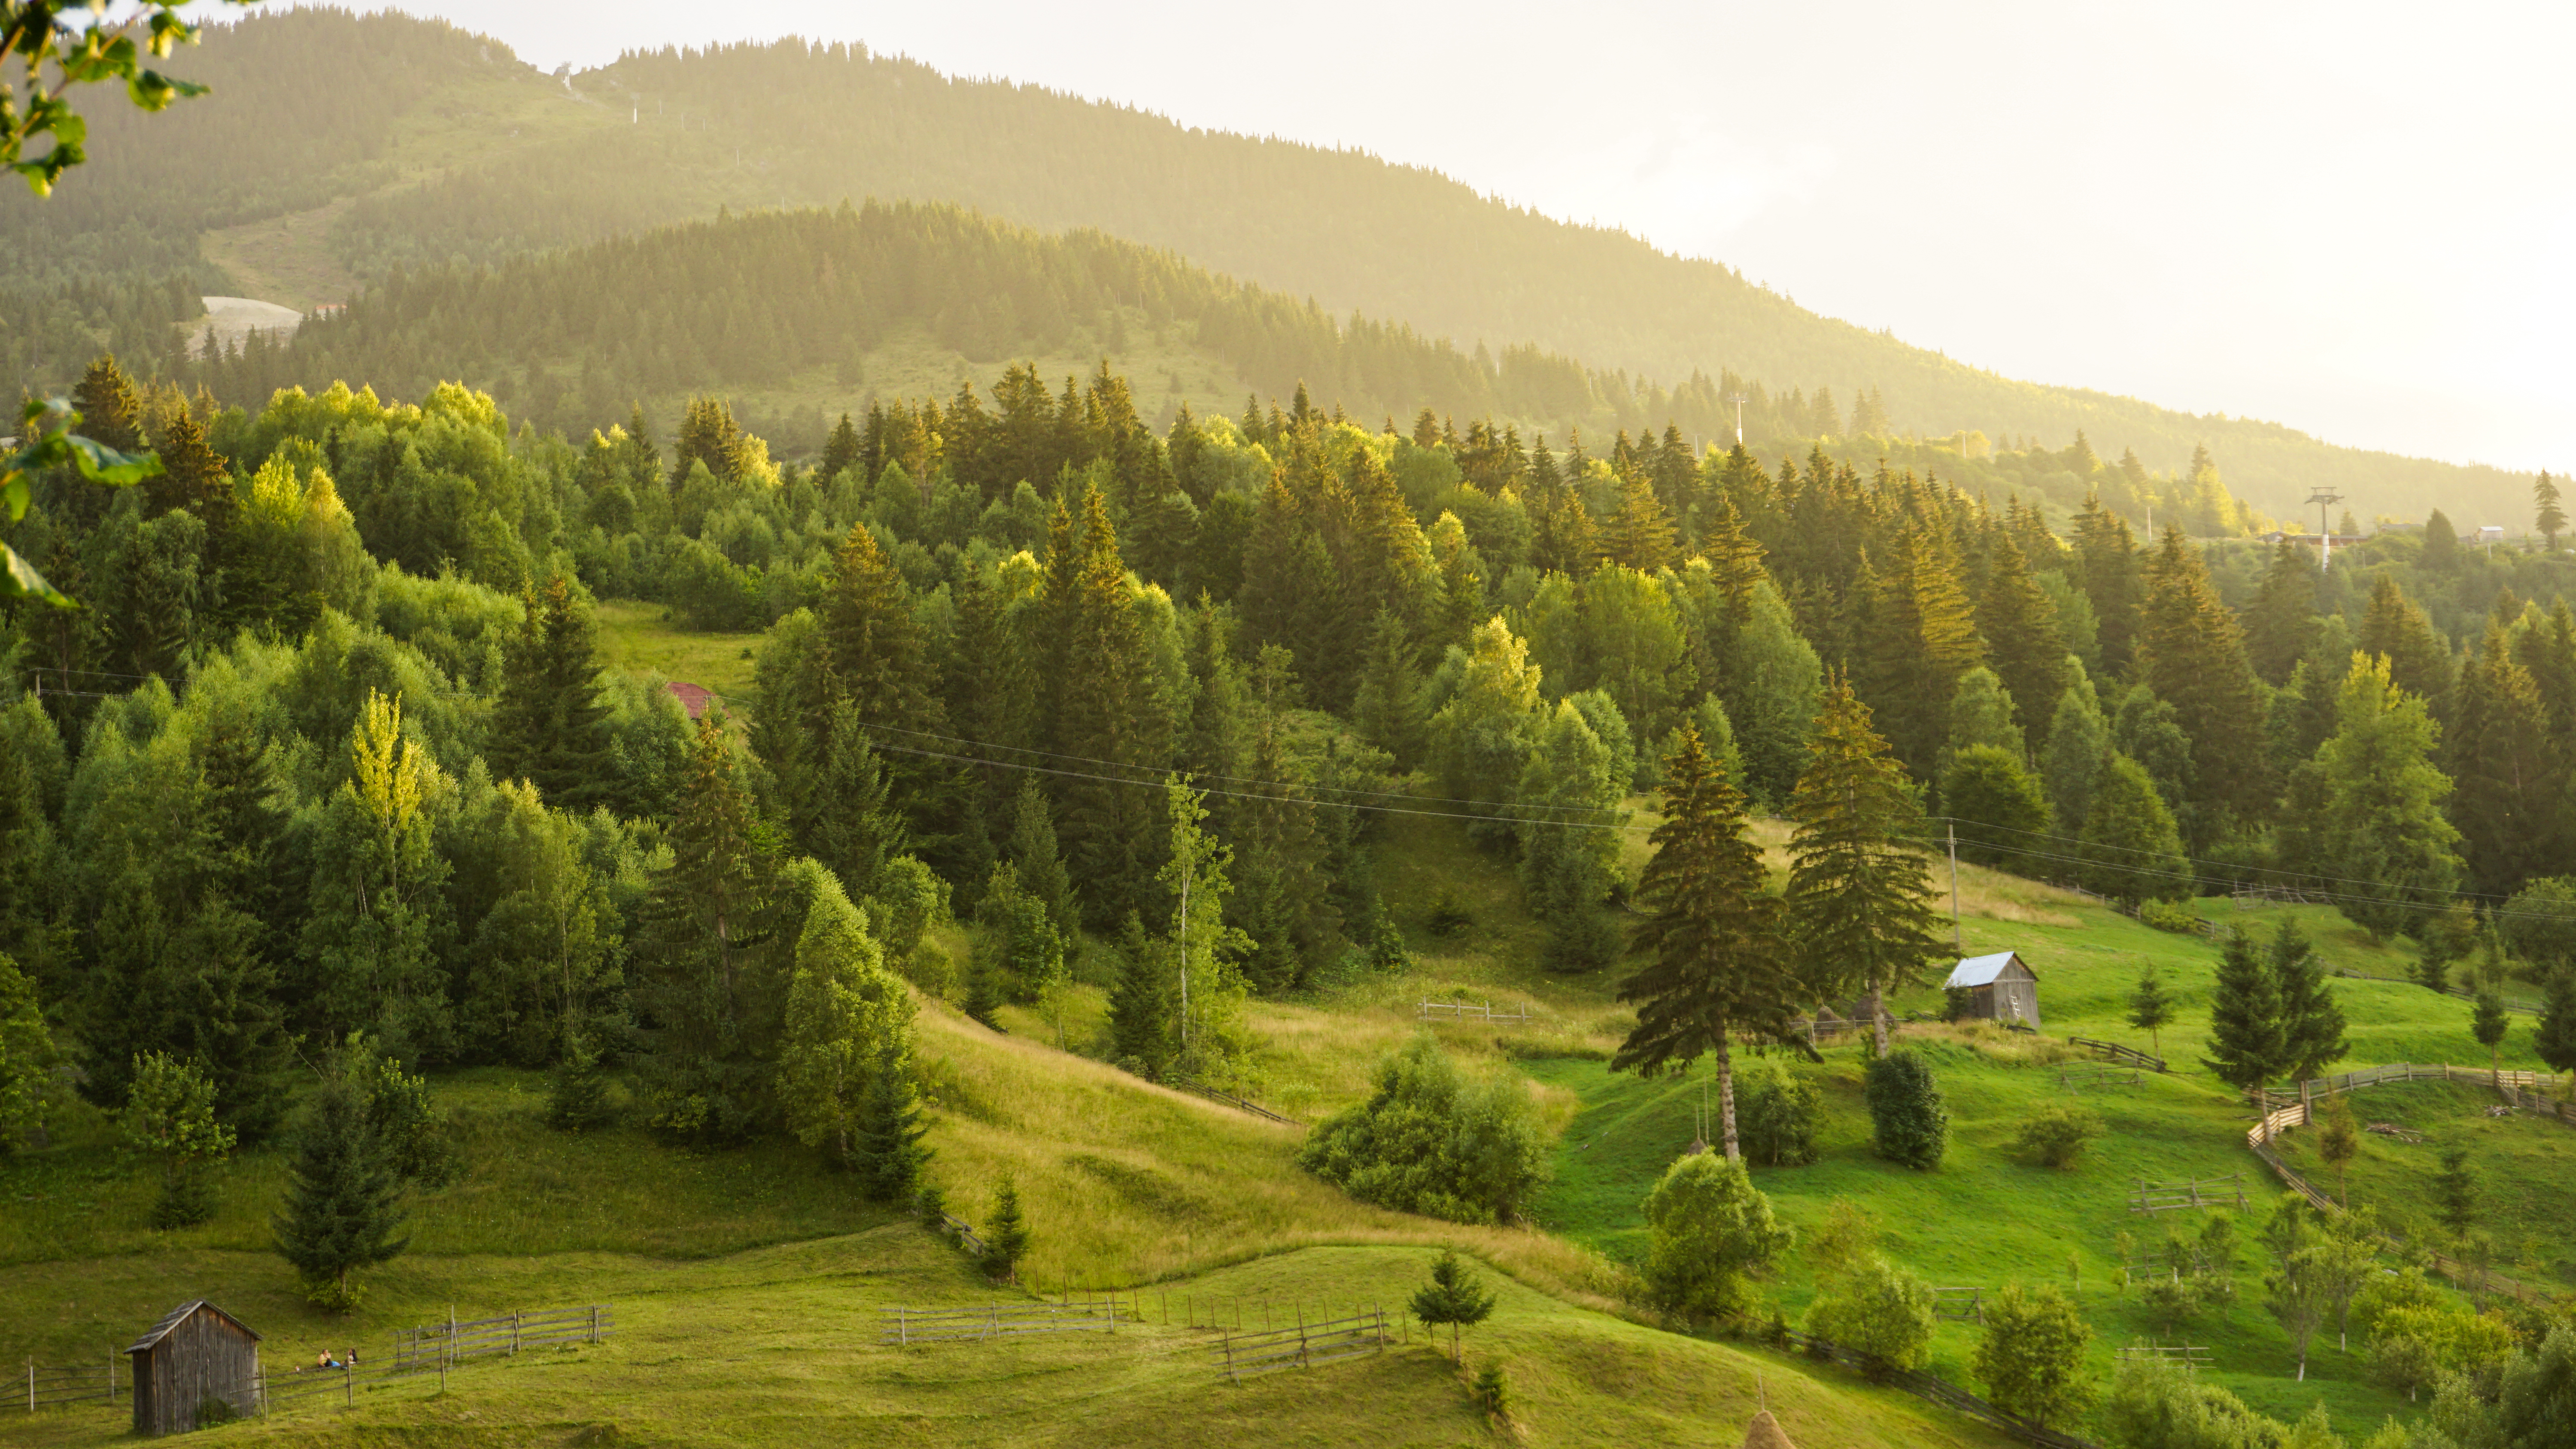
alpine, sunset, fir, woods, village, countryside, zentravel, forest, transylvania, maramures, nature, landscape, scenicnature, woodland, mountainous landforms, highland, natural landscape, hill station, hill, vegetation, wilderness, mountain, tree, natural environment, green, biome, grassland, atmospheric phenomenon, nature reserve, rural area, fell, valley, meadow, mountain range, plantation, pasture, sky, mount scenery, tropical and subtropical coniferous forests, grass, plant, conifer, ridge, spruce, land lot, photography, plain, pine family, field, terrain, temperate coniferous forest, plateau, temperate broadleaf and mixed forest